Koyasan Reihōkan

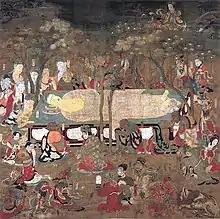
Buddha's Nirvana

, owned by Kongōbu-ji is a large scale, hanging scroll painted with color on silk. Dated to 1086, Heian period, it is a type of Nirvana painting ("nehan-zu") depicting the death and entrance to nirvana of the historical Buddha (Shaka). Typical for this kid of paintings, Shaka is shown lying on his deathbed surrounded by mourners. This painting is the oldest extant and finest of its type.